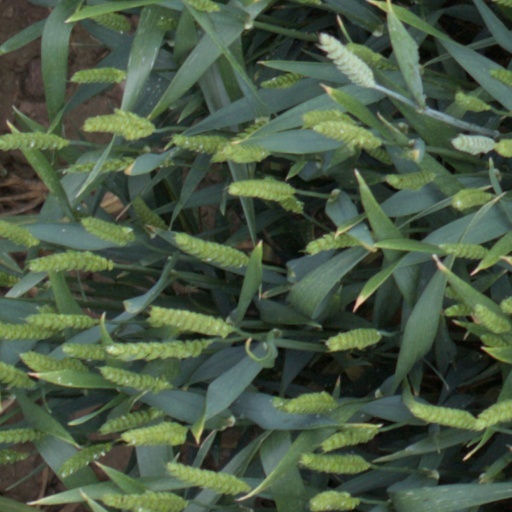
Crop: wheat